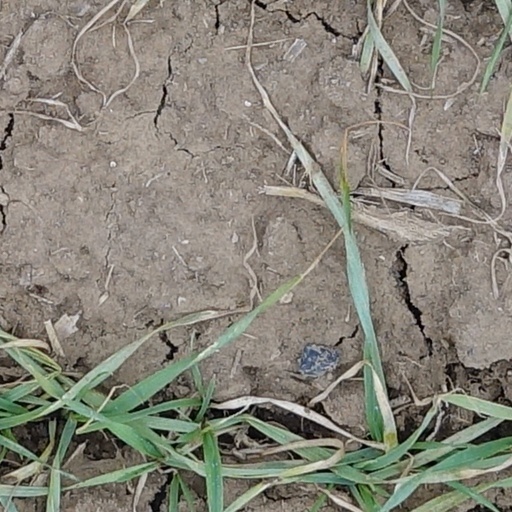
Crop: wheat